Best Selling Secrets

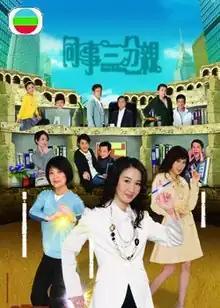
Poster

Best Selling Secrets (Traditional Chinese: ) is a TVB modern sitcom series broadcast from March 2007 to August 2008.